Victoria Skating Rink

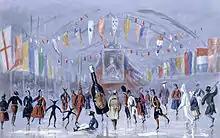
Fancy Ball at Victoria Rink, 1865

Designed by Lawford & Nelson, Architects, the building was a long, wide, two-storey brick edifice with a pitched roof supported from within by curving wooden trusses, which arched over the entire width of the structure. Tall, round-arched windows punctuated its length and illuminated its interior, while evening skating was made possible by 500 gas-jet lighting fixtures set in coloured glass globes. At a later date, the lighting was converted to electric, making the building the first in Canada to be electrified.